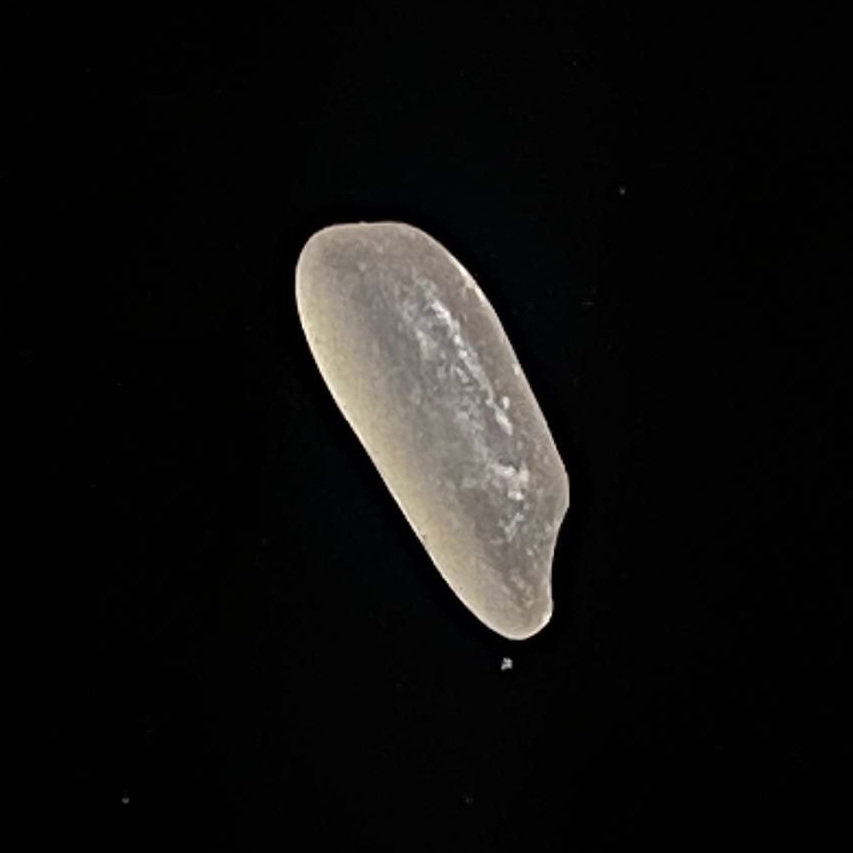
Rice variety: Paijam